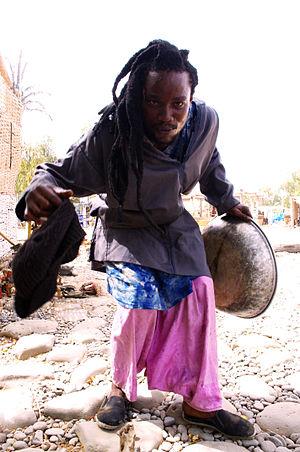
Le Baye Fall est, au Sénégal, une branche de la confrérie des Mourides fondée par Cheikh Ibrahima Fall.